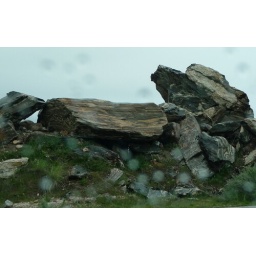
Some neat rocks near the road